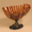
Label: bowl